Primitive neuroectodermal tumor

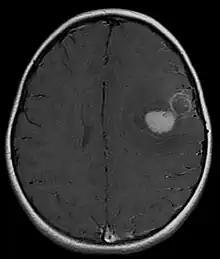
Supratentorial central PNET in a 5-year-old patient

The approach to management of a CNS PNET is first to obtain detailed imaging through MRI, as well as additional scans of the patient's body (X-ray, CT, PET, even bone marrow biopsies) to look for metastasis or other associated malignancies. The tumor will then need to be biopsied to confirm the diagnosis. After the diagnosis of a CNS PNET is confirmed, management includes neoadjuvant chemotherapy and radiation (to reduce tumor size burden), complete surgical resection with confirmed negative margins, and/or additional adjuvant post-surgical chemotherapy. CNS PNET is aggressive and must be managed as so. Palliative care services should also become involved in the patient's care team when the diagnosis is made.